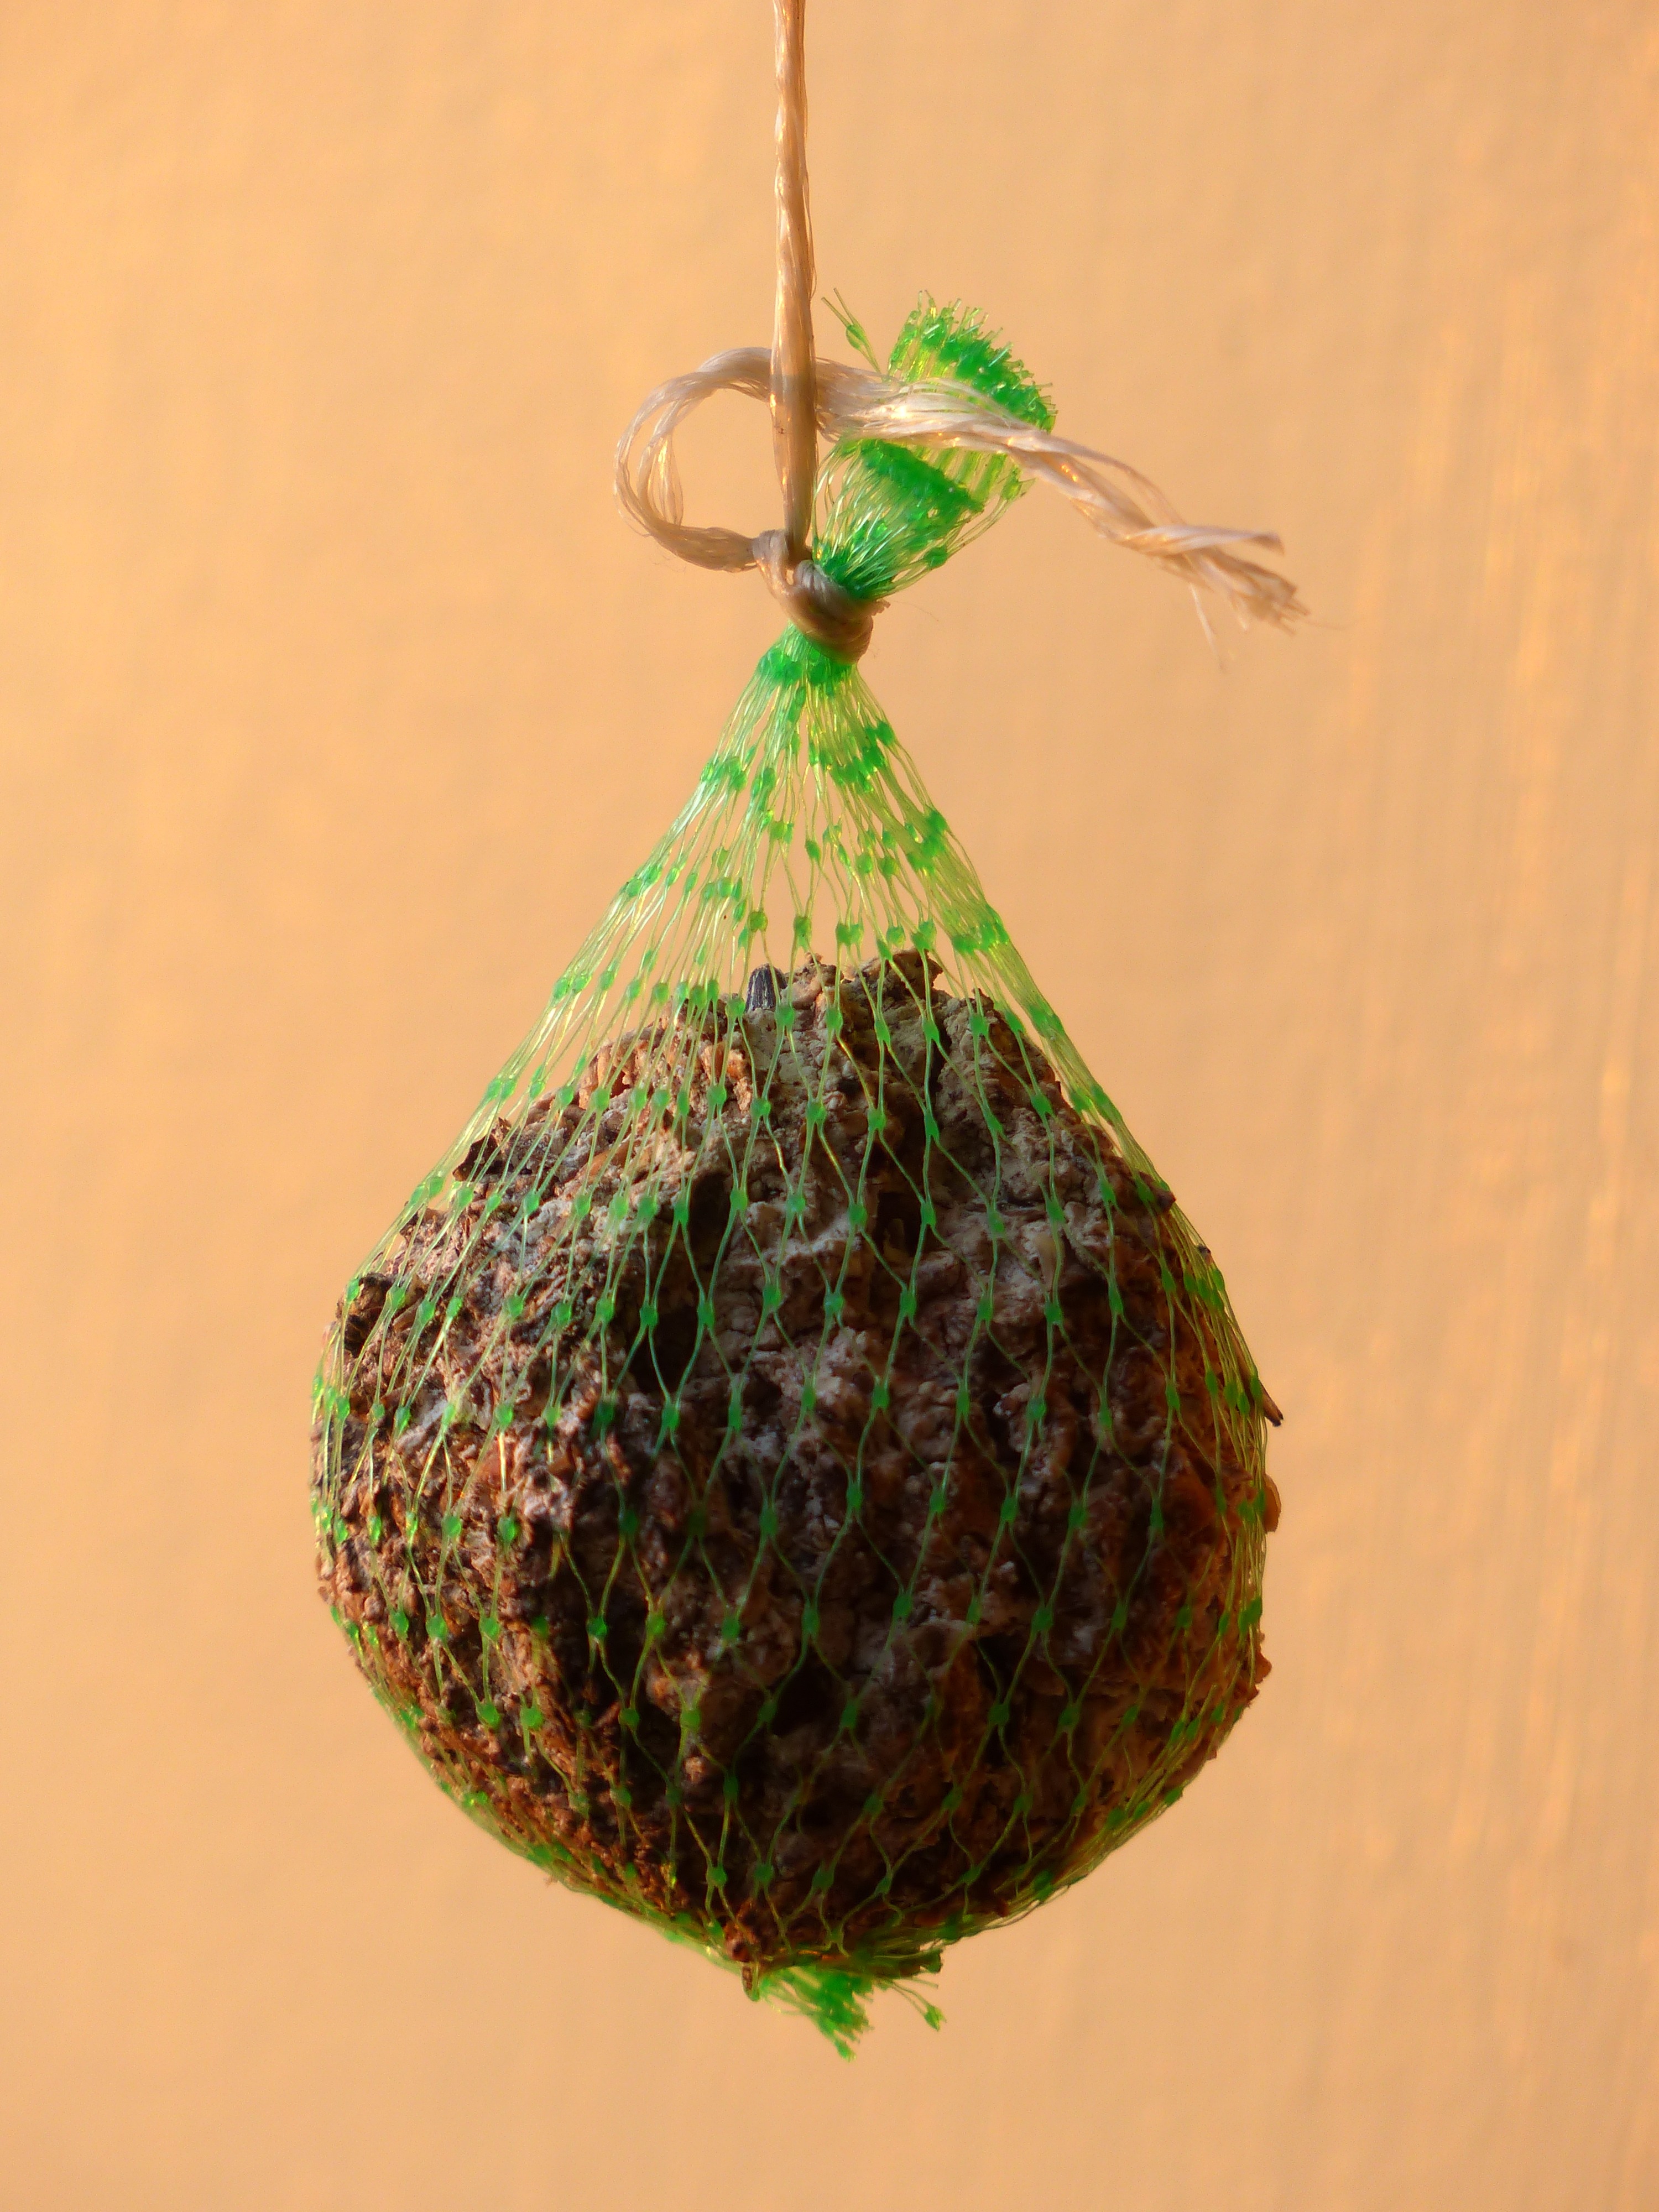
tree, branch, winter, plant, leaf, flower, feed, pattern, food, green, produce, eat, christmas tree, bird seed, art, hang, network, fat balls